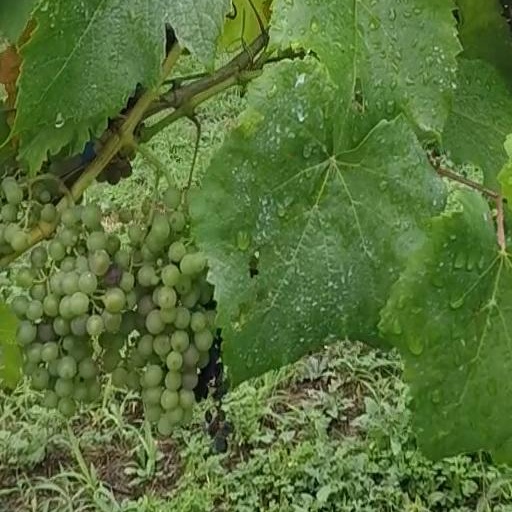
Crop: grape